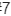
Number: 7